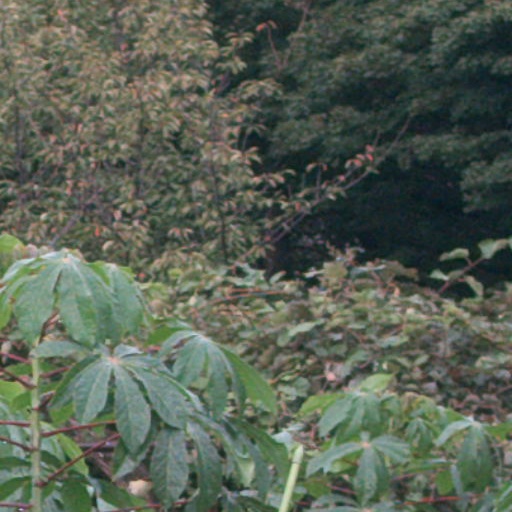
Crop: cassava